Thomas More College (South Africa)

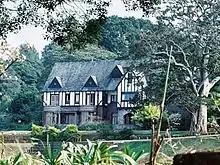
The Great House

Thomas More College opened on 1 February 1962 with 55 pupils, all boys. Co-education was not to come for another 14 years. The founder and headmaster was Robin Savory, who wanted to start a Catholic school run by Catholic laity. In this he had the support of Archbishop Denis Hurley. From the start the school had a strong religious element The school was named after Saint Thomas More at the request of Chris Hurley, co-founder, second headmaster and brother of Archbishop Denis Hurley.